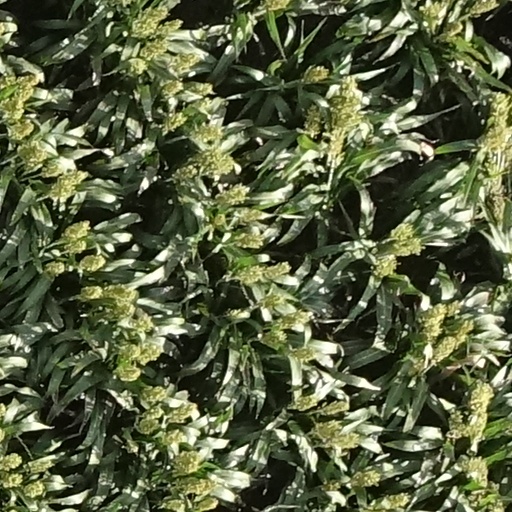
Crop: sorghum